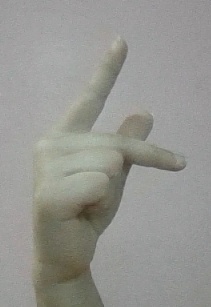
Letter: dha